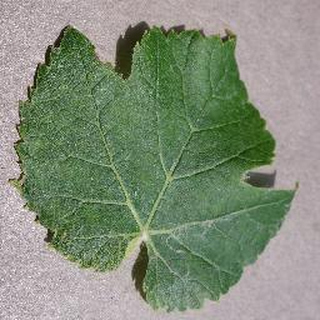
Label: healthy_grape